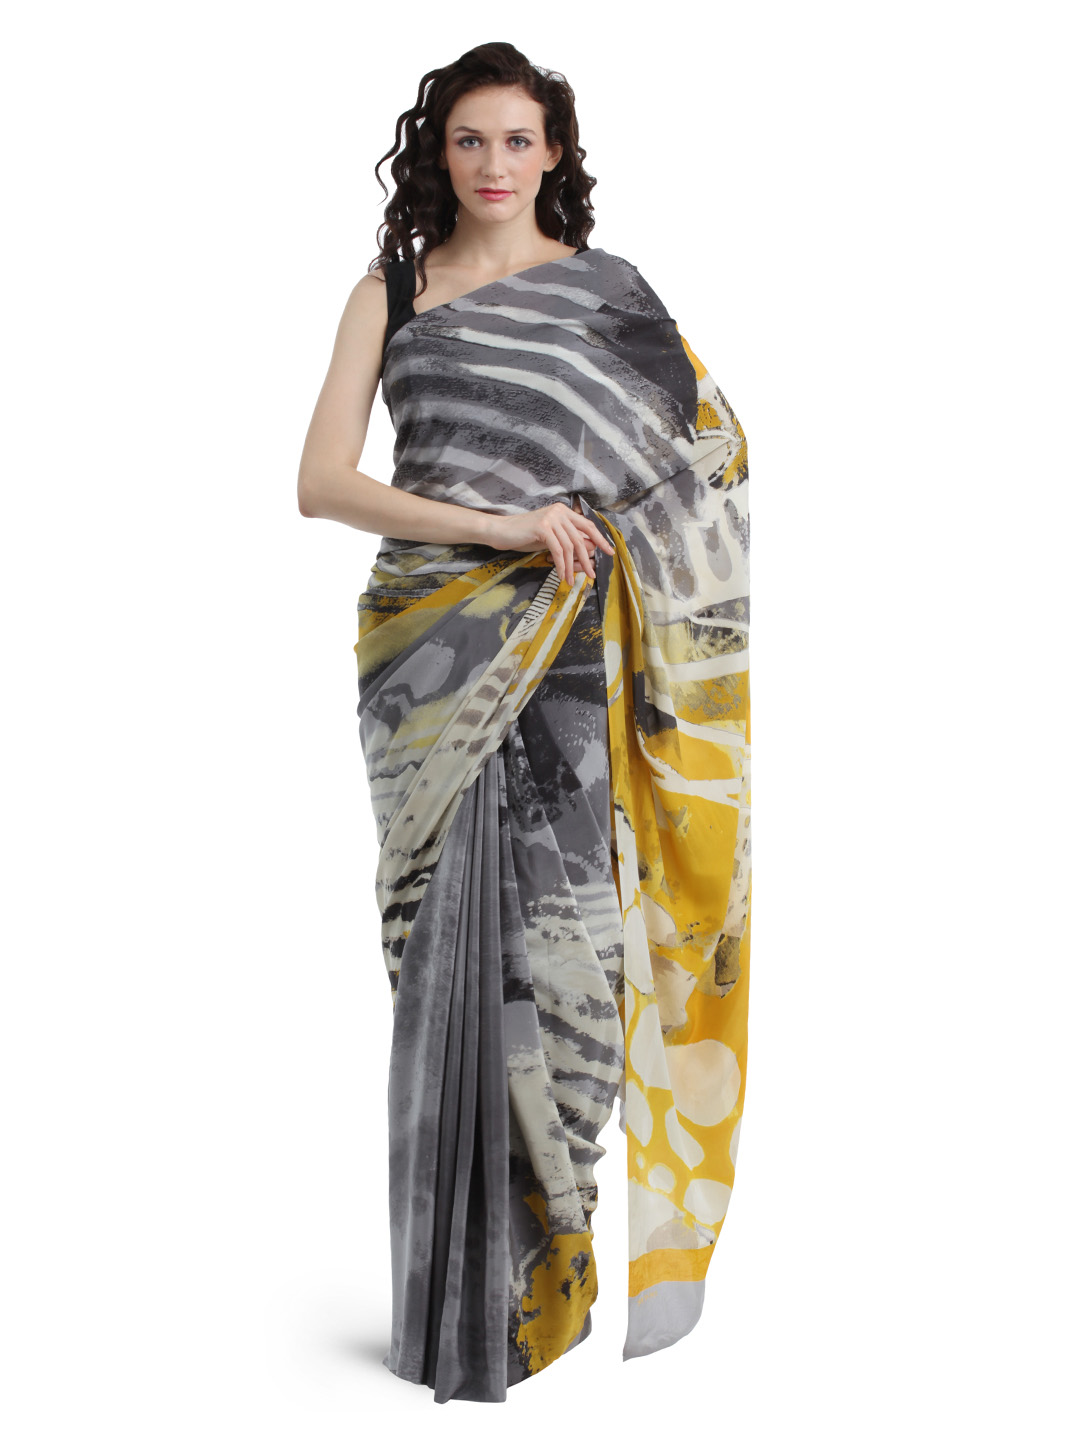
Satya Paul Cream & Grey Saree
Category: Free Items / Free Gifts / Free Gifts
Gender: Women
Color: Cream
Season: Summer 2012
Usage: Ethnic